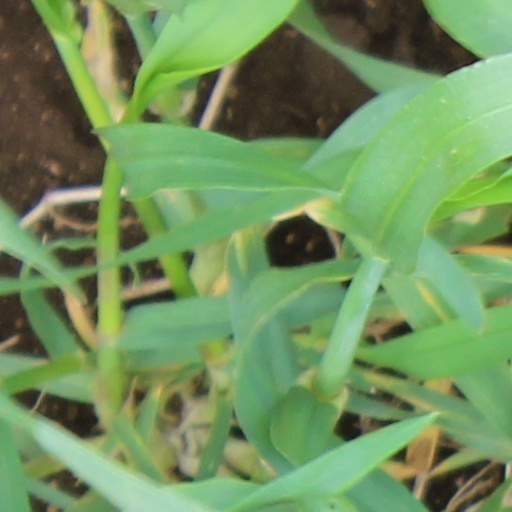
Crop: wheat